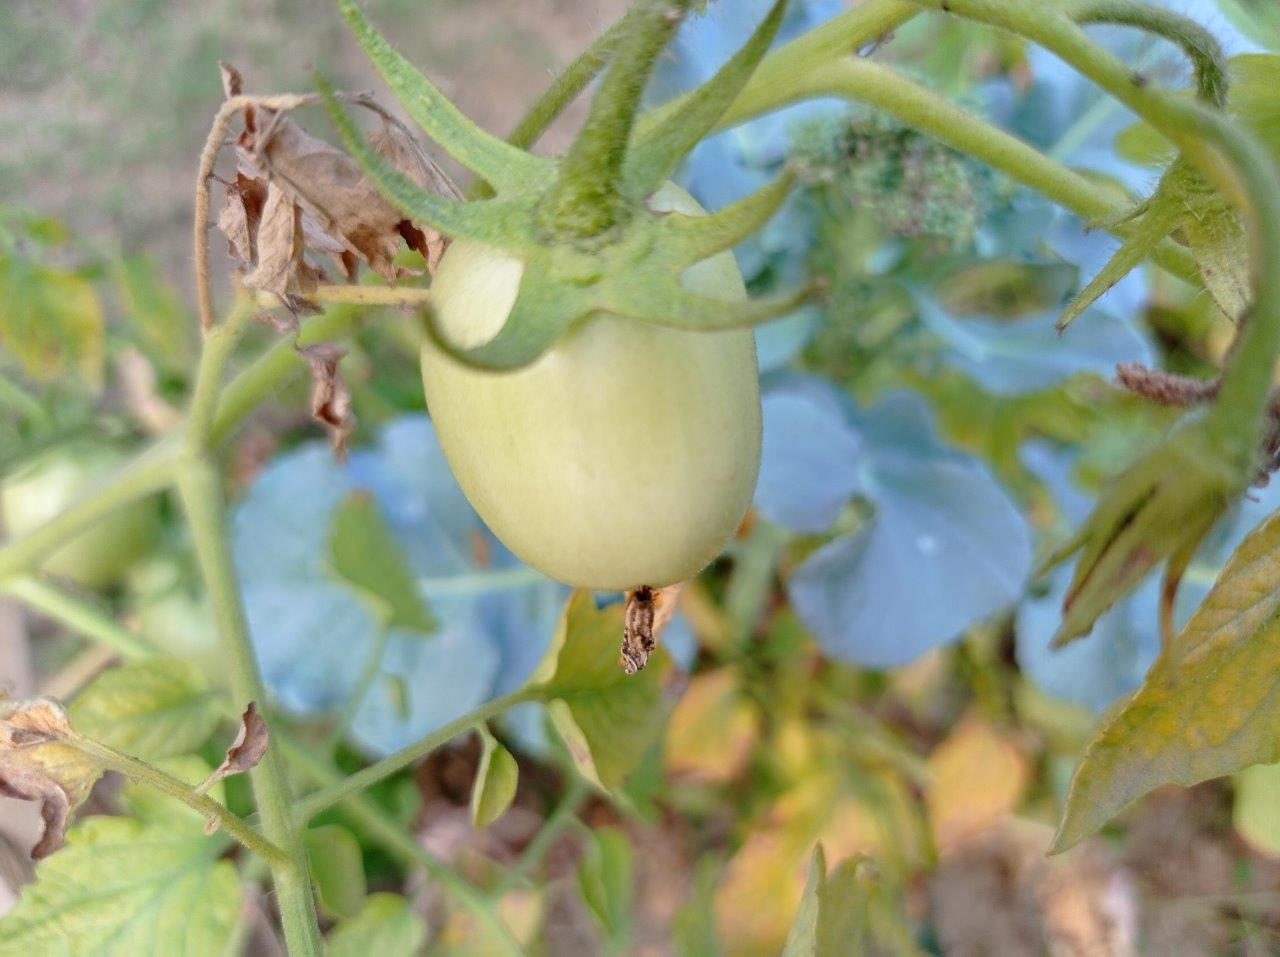
Maturity: Immature